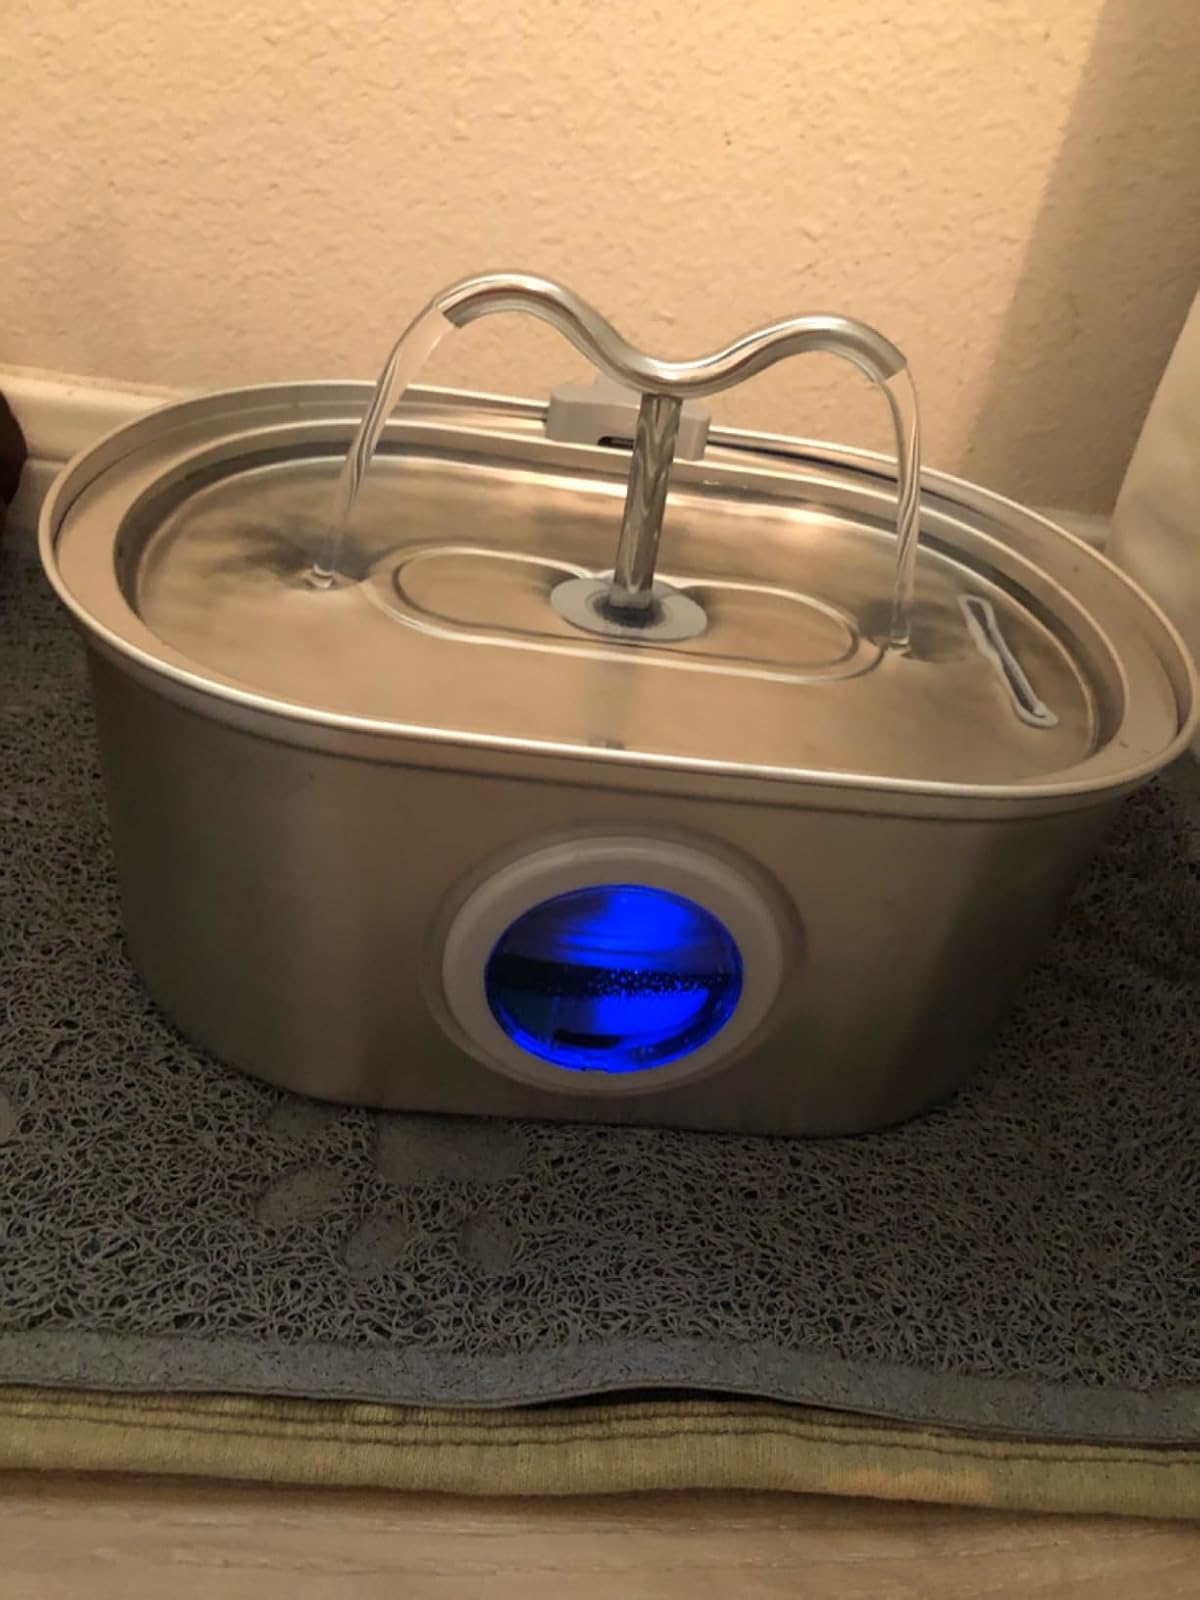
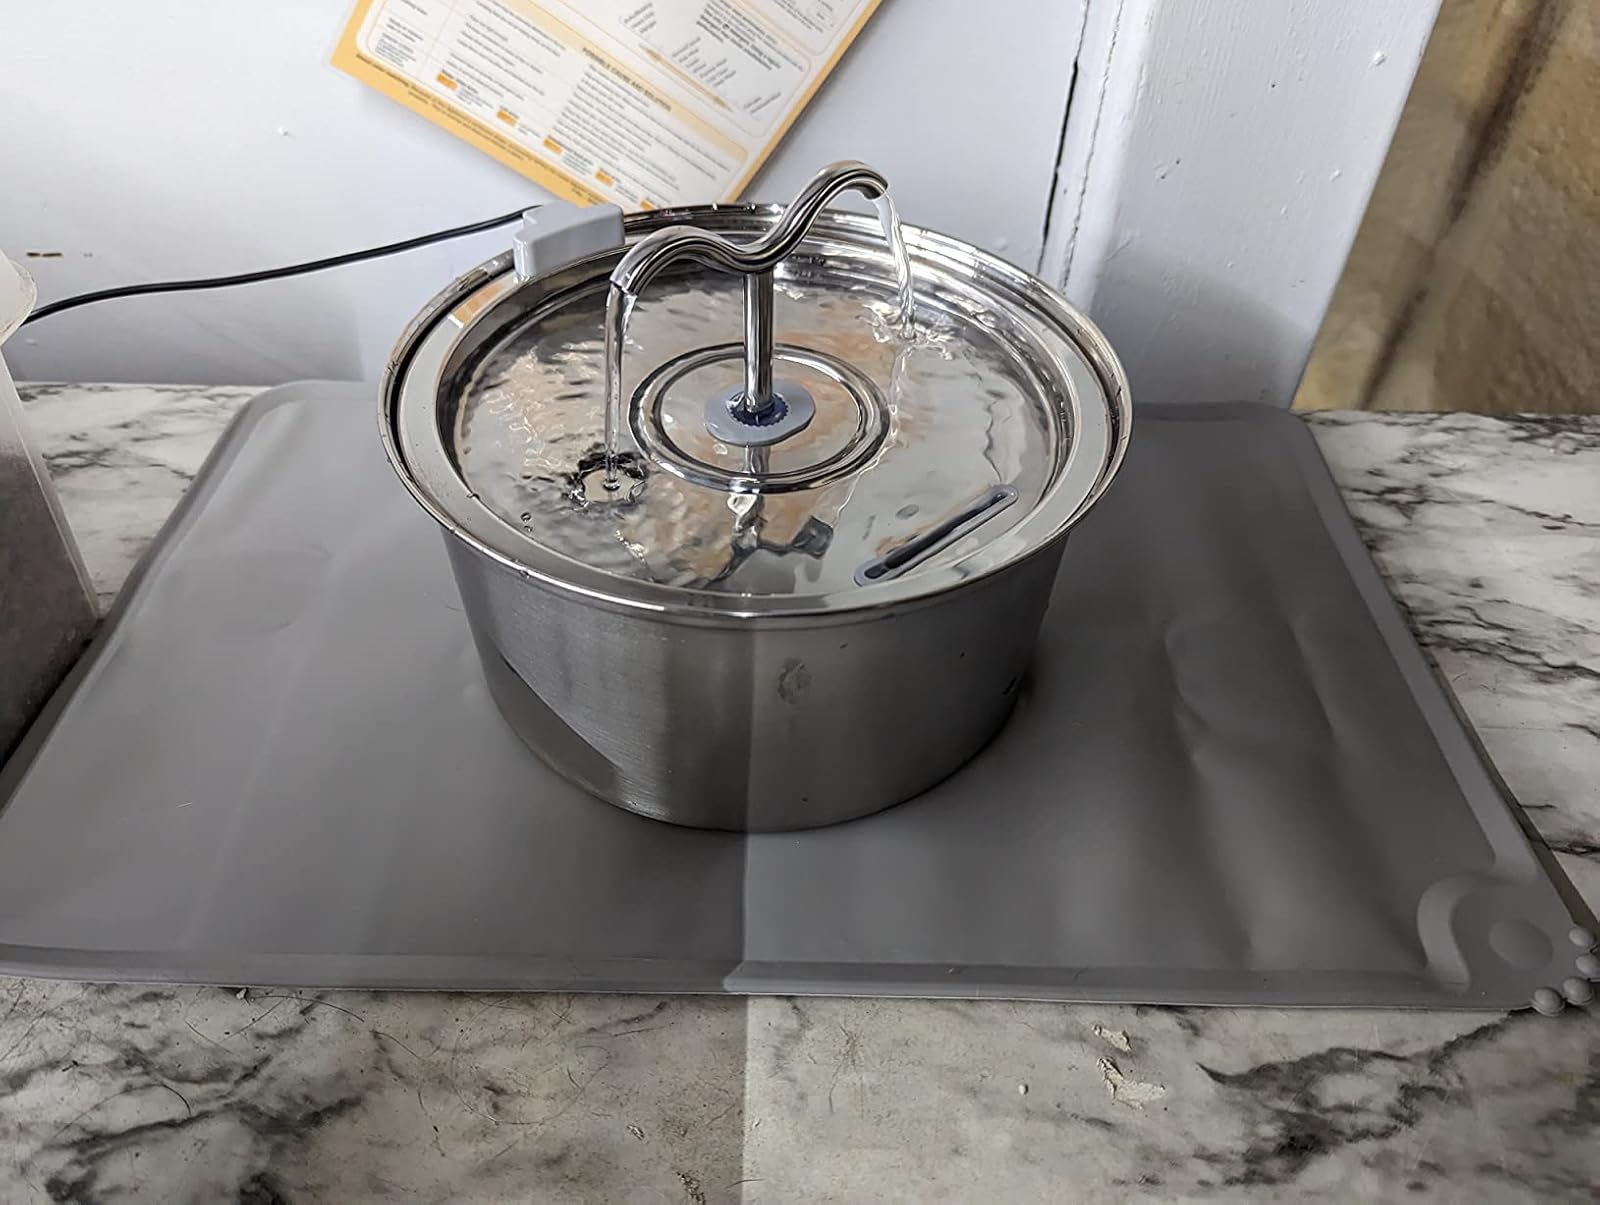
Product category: items_bowl
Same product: no